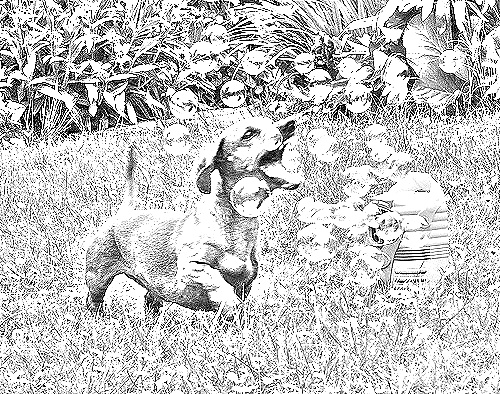
Portrait style: Sketch Portrait